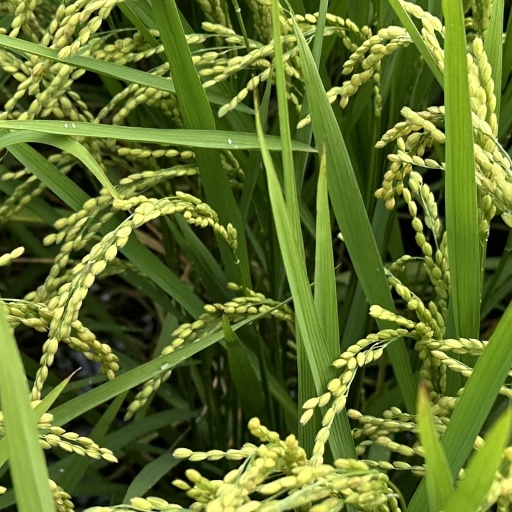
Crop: rice